List of riders with stage wins at all three cycling Grand Tours

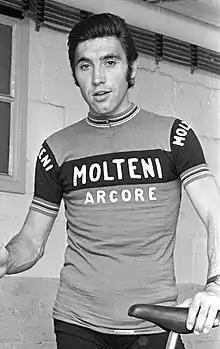
A man wear a cycling jersey near a bike.

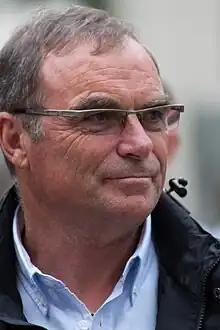
A white man wearing glasses and a blue shirt.

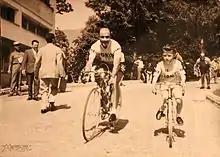
A man and a child on a bike.

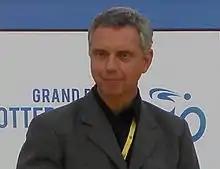
A man wearing a suit without a tie.

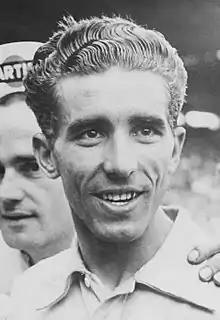
A man in a suit with his hands behind his back.

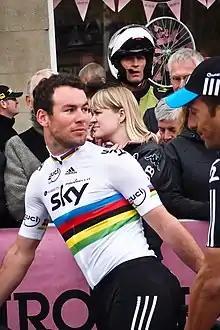
Mark Cavendish ranks third overall with 55 Grand Tour stage wins between 2008 and 2024, including a record 35 stages at the Tour de France

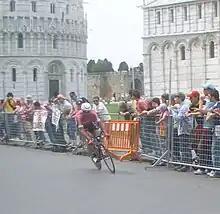
Jan Ullrich "(pictured in Pisa during his winning time trial at the 2006 Giro)" and Alberto Contador retroactively lost their place on the all-time list after being stripped of their Giro stage wins.

An ever rarer accomplishment is to win a stage at all the Grand Tours in one single calendar year. This feat has only been accomplished by three riders in history. The first rider was Spain's Miguel Poblet who won a total of eight stages at all three Grand Tours in 1956. Two years later, Pierino Baffi won six stages between all three Grand Tours. The third, and most recent, rider was Italian cyclist Alessandro Petacchi who won fifteen stages at the Grand Tours in 2003.